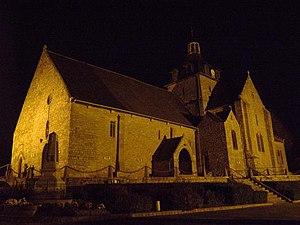
Église Saint-Martin de Tremblay (35)